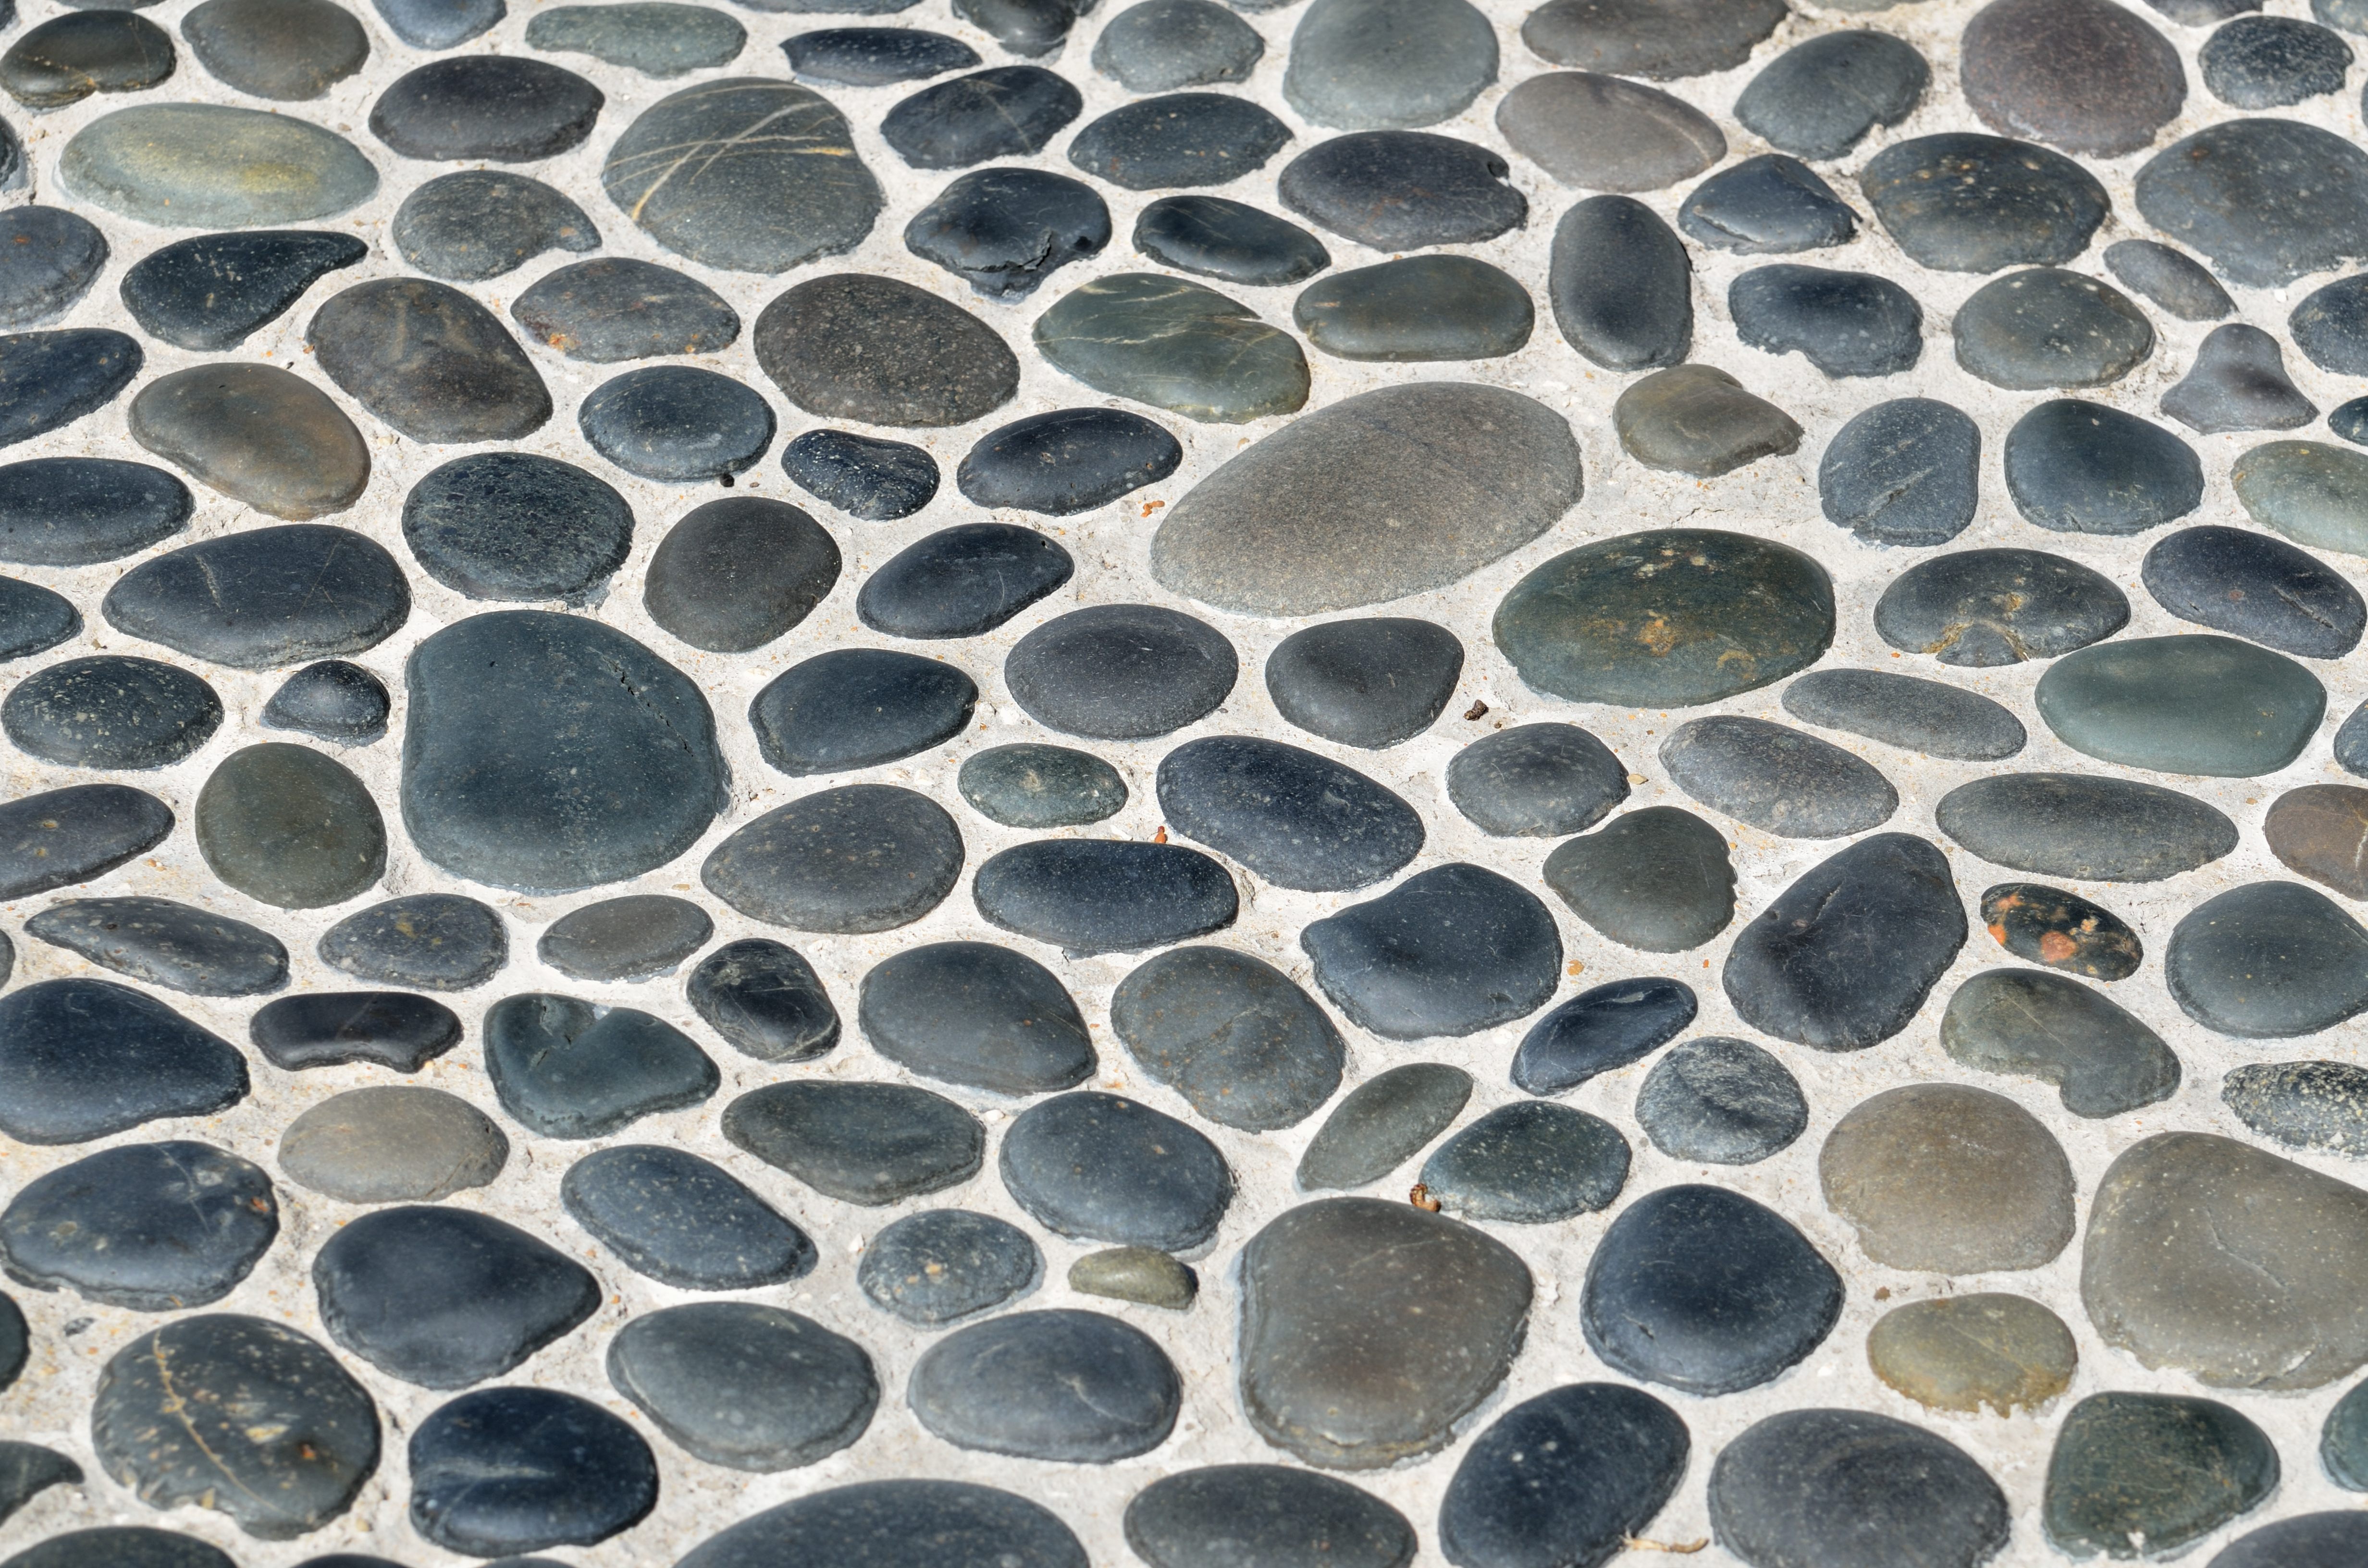
nature, outdoor, rock, texture, floor, cobblestone, wall, stone, asphalt, pattern, pebble, exterior, material, circle, surface, arrangement, art, background, design, shape, backdrop, solid, nobody, stability, flooring, road surface